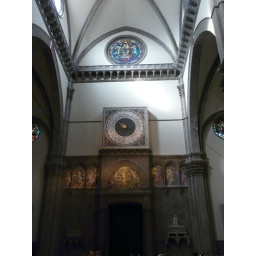
The clock above the door